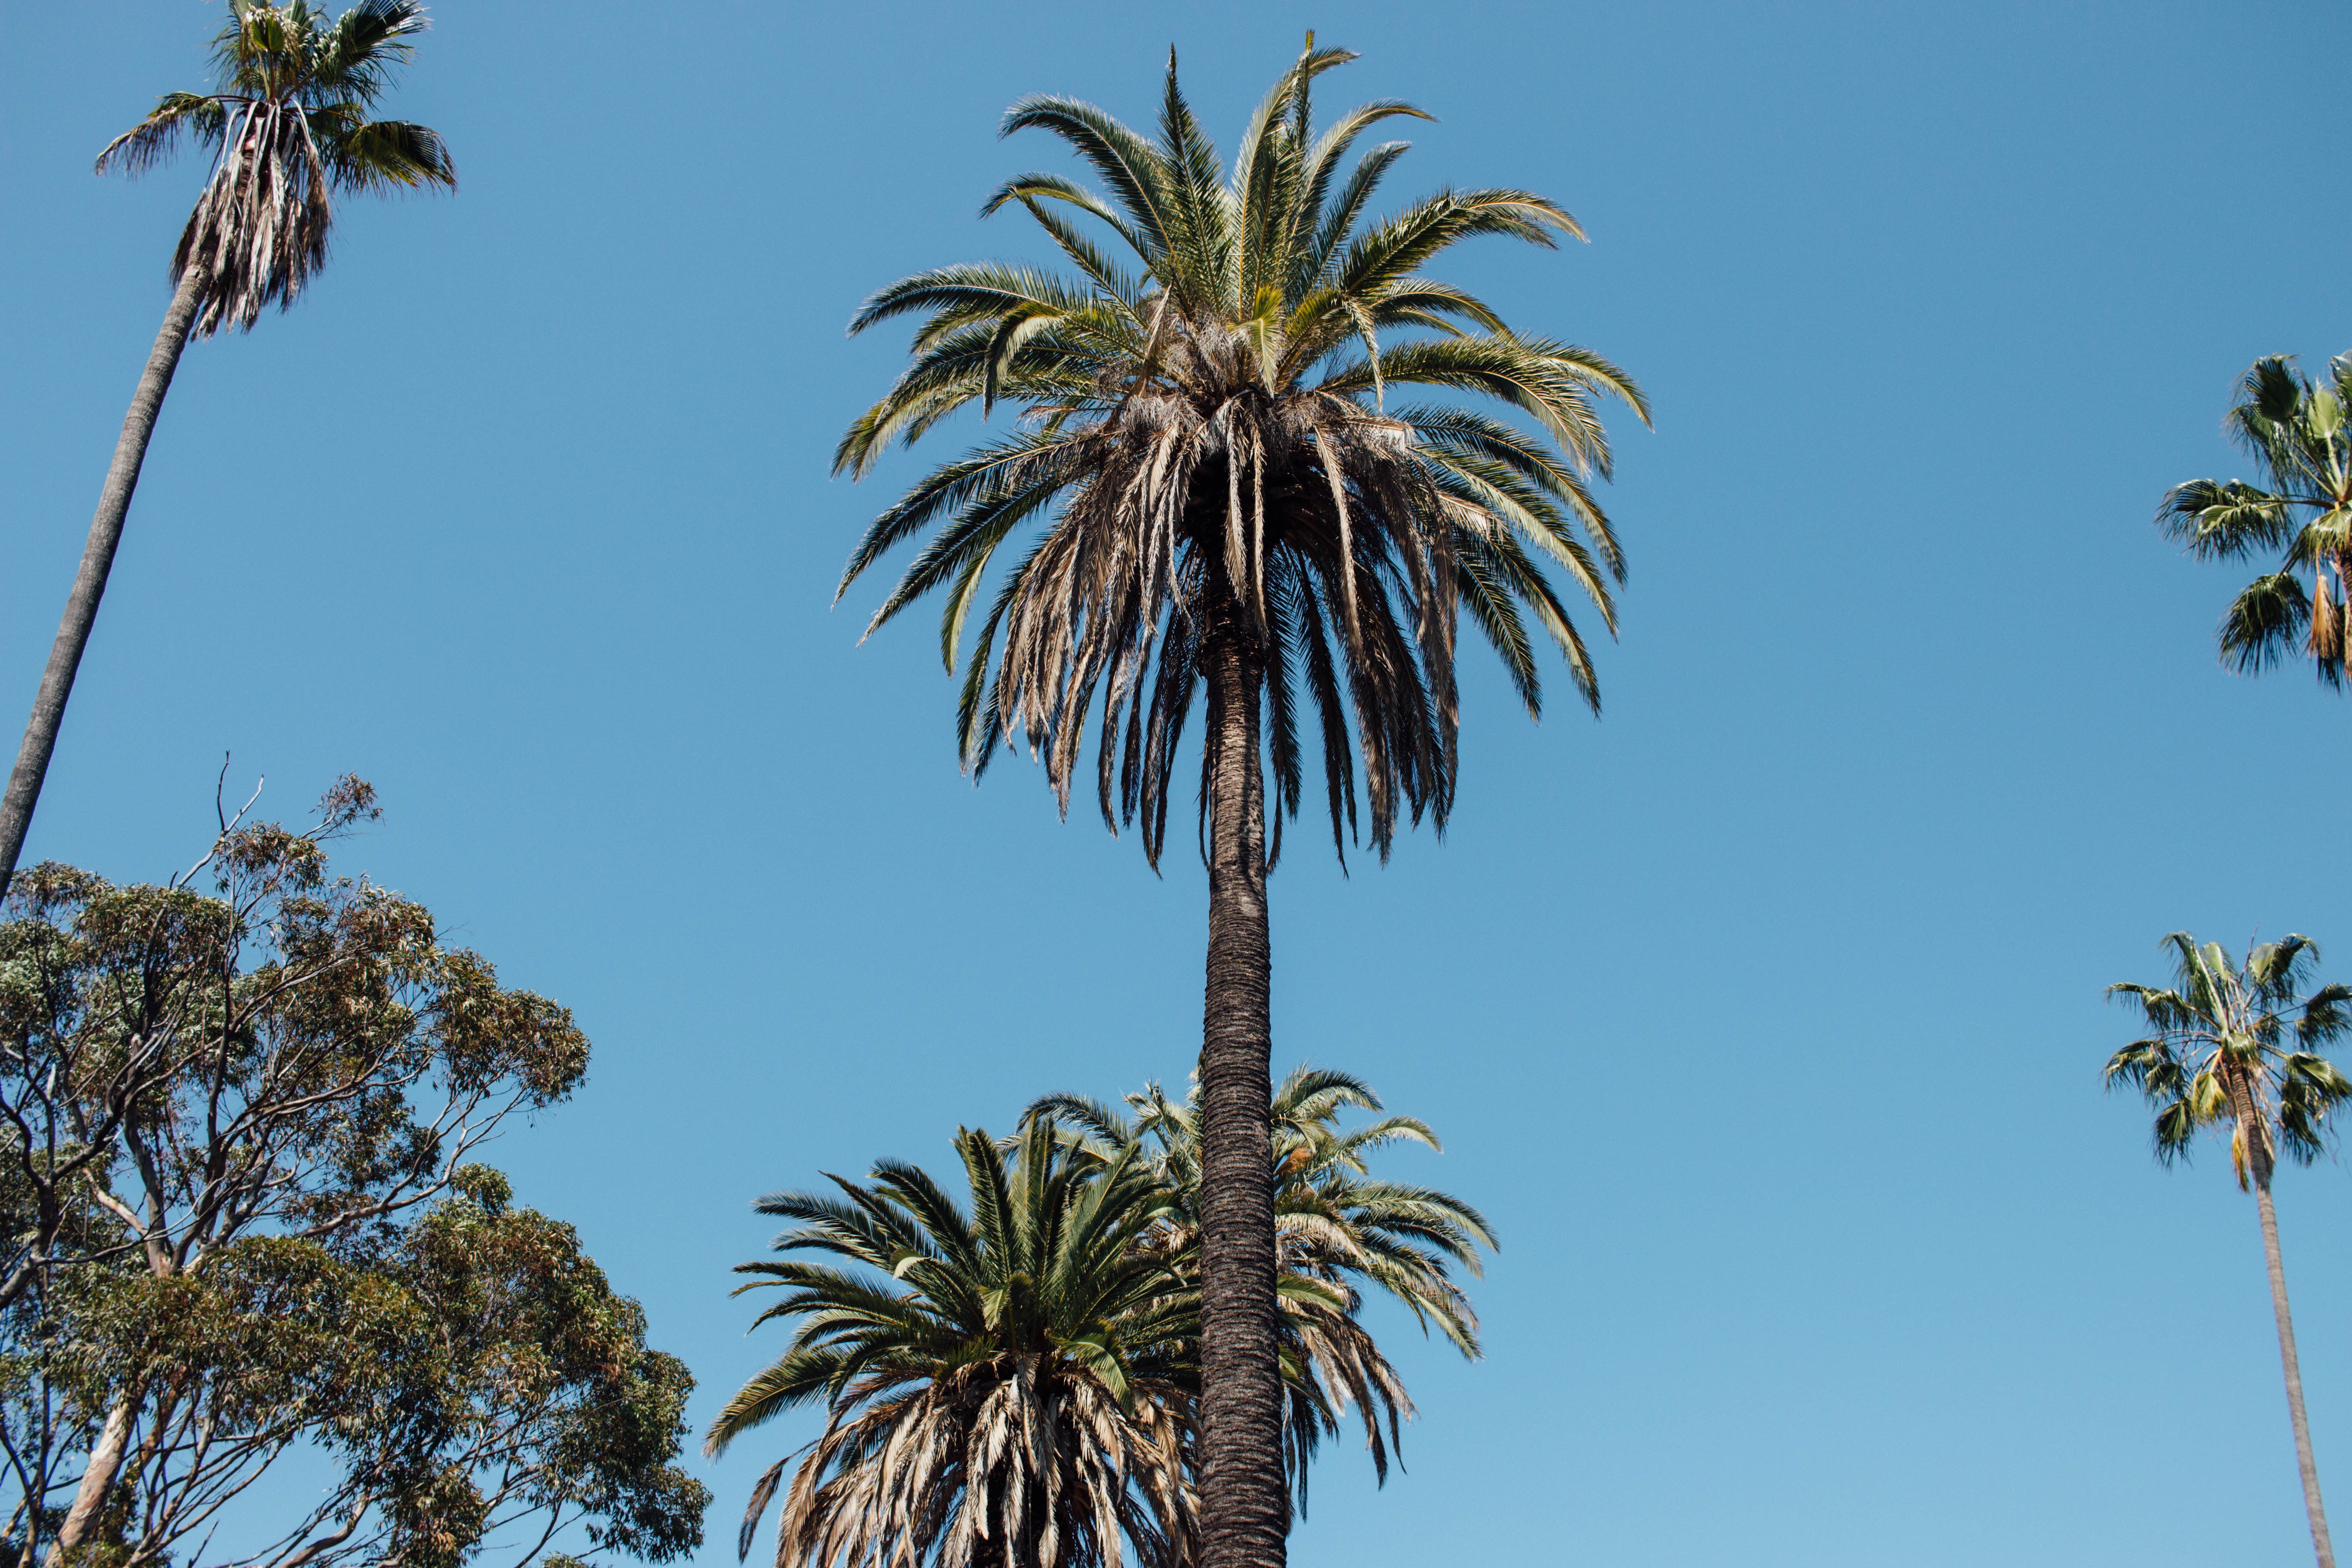
tree, plant, sky, leaf, flower, wind, produce, botany, flora, tropics, flowering plant, date palm, woody plant, land plant, arecales, palm family, borassus flabellifer